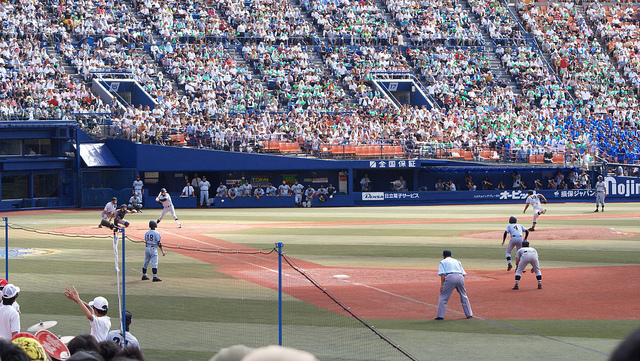
khán giả đang xem trận đấu bóng chày đang được diễn ra